Victor Matthews, Baron Matthews

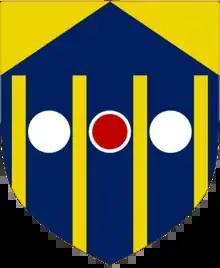
Arms of Victor Matthews, Baron Matthews

Victor Collin Matthews, Baron Matthews (5 December 1919 – 5 December 1995) was Group Managing Director of Trafalgar House, one of the United Kingdom's largest contracting businesses as well as the proprietor of the "Daily Express".